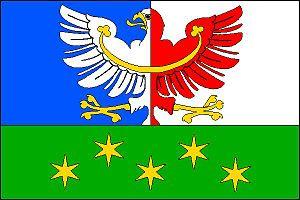
Chlum est une commune du district de Benešov, dans la région de Bohême-Centrale, en République tchèque. Sa population s'élevait à 129 habitants en 2020.